Daniel Gianola

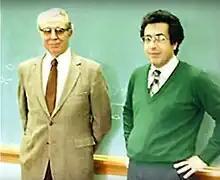
C. R. Henderson, developer of mixed linear model methodology and Daniel Gianola, Urbana, 1986.

Gianola was born in Montevideo on 16 May 1947. His father, Gorgias Gianola, was an MIT graduate in mechanical engineering as well as a musician; his mother, Alondra Barberia (known as Alondra Alzua), was a producer of television and radio programs in Uruguay. Gianola spent long periods at the family farm in Melo, Uruguay, and his grandfather (Antonio Gianola, the first livestock auctioneer in Uruguay) was influential in his choice of agricultural science as a career. After graduating in agricultural engineering from Universidad de la Republica at 23 years of age, Gianola moved to the USA to pursue postgraduate studies (MS and Ph.D degrees at the University of Wisconsin-Madison in 1973 and 1975, working with Professors W. J. Tyler and A. B. Chapman, respectively). He also studied for one year at Cornell University, where he was taught by Professors Charles Henderson, L. D. Van Vleck and Shayle R. Searle. In 1975-1977 he worked for the World Bank as a population and livestock specialist. From 1978 to 1991 he worked as assistant professor, associate professor (1981) and professor (1987) in the department of animal sciences at the University of Illinois at Urbana-Champaign. Gianola became professor (1991) in the department of animal sciences and department of dairy science at the University of Wisconsin-Madison where he is now Sewall Wright Emeritus Professor of Animal Breeding and Genetics. He was also affiliated with the department of biostatistics and medical informatics at the University of Wisconsin-Madison. Daniel Gianola is married with the Uruguayan lawyer Graciela Margall and has two children (Magdalena and Daniel Santiago).